Aniconism in Christianity

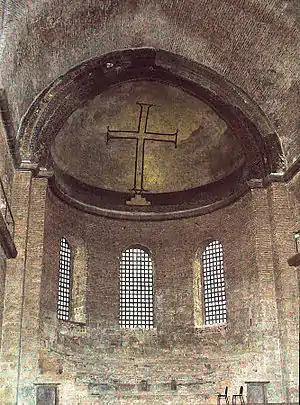
A simple cross replaced a mosaic figure during the Byzantine iconoclasm, Hagia Irene Church in Istanbul

There were two periods of iconoclasm, or image destruction, in the Byzantine Empire, in the mid eighth and early ninth centuries. The arguments of the Iconoclasts remain rather obscure, as almost all their writings were destroyed after the "Triumph of Orthodoxy". The simple belief that images were idolatrous appears to have been their main motive; reference was made to the prohibitions on the worship of graven images in the Mosaic Law, and aniconic statements by the Church Fathers, some of which may now be lost. One theological issue revolved around the two natures of Jesus. Iconoclasts believed that icons could not represent both the divine and the human natures of the Messiah at the same time, but separately. Because an icon which depicted Jesus as purely physical would be Nestorianism, and one which showed Him as both human and divine would not be able to do so without confusing the two natures into one mixed nature, which was Monophysitism, all icons were thus heretical.